List of songs recorded by Azealia Banks

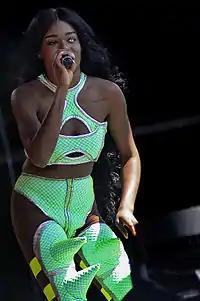
Azealia Banks performing at Glastonbury Festival 2013

American rapper Azealia Banks has recorded songs for one studio album, one extended play (EP) and two mixtapes, as well as various other releases and guest appearances. Between 2009 and 2011, Banks uploaded several demo tracks on to the internet, including "Barbie Shit", "P-U-S-S-Y" and "Seventeen". These tracks caught the attention of XL Recordings, who subsequently signed a developmental record deal with Banks. In 2011, Banks self-released "212" as the lead single from her debut EP, "1991". "212" was a commercial success, peaking within the Top 40 of the regional charts in Ireland, Scotland, and the United Kingdom, later being certified platinum by the latter. The EP also spawned the single "Liquorice", which failed to mirror the success of its predecessor. In July 2012, Banks released a free nineteen-track mixtape titled "Fantasea", which included collaborations with Shystie and Styles P. The mixtape received positive reviews from critics, with "The Guardian" commenting that it "showcase[s] an artist brimming with ideas".